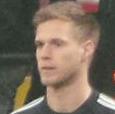
Age: 20